Sir George Walker, 1st Baronet

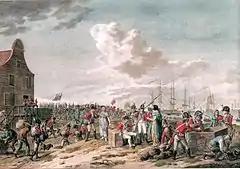

Later in the same month Walker was again sent home from campaign because of medical issues. He served as an Inspecting Field Officer of Recruiting in Manchester between February 1798 and March 1799, during which time on 6 September he was promoted to lieutenant colonel in the 50th Regiment of Foot. He briefly commanded this regiment in Portugal in early 1799, but was posted to the British military mission assisting the Russians in the Anglo-Russian invasion of Holland in October. Soon after the invasion ended and Walker evacuated with the rest of the army to the Channel Islands. Walker stayed with the Russians until they returned to their homeland in October 1800. He then re-joined the 50th, commanding them as a garrison unit at Malta from August 1801. The regiment moved in May 1802 to serve in Belfast, Ireland, where they assisted in putting down the Irish rebellion of 1803. Walker's next chance to see action did not come until 1807 when the regiment was sent to join a brigade commanded by Brigadier-General Brent Spencer.